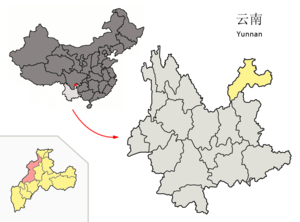
Le xian de Yongshan est un district administratif de la province du Yunnan en Chine. Il est placé sous la juridiction de la ville-préfecture de Zhaotong.